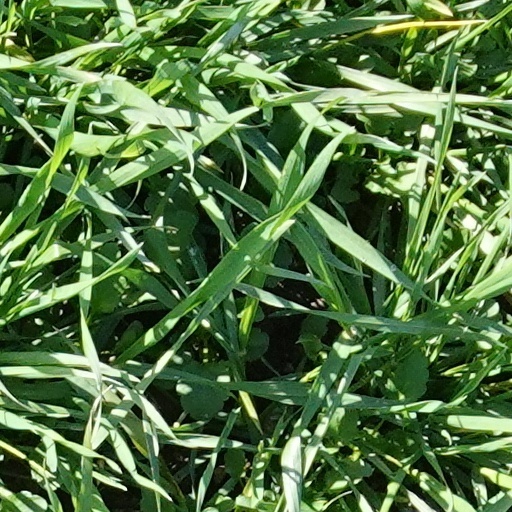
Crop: wheat